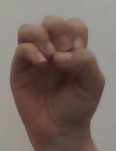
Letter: ha